History of aviation in Alaska

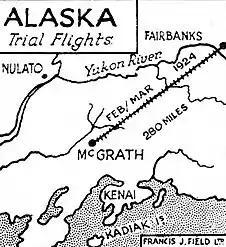
Trial air routes of Alaska in 1925

Commercial service in Alaska began with Wien Air Alaska in 1927. It expanded in the 1930s with Pacific Alaska Airways, Barnhill & McGee Airways, McGee Airways, and Star Air Service, with the latter two eventually becoming the core of Alaska Airlines in 1944. Federal subsidies enable Essential Air Services in Alaska to continue, provided by airlines such as PenAir, Warbelow's Air Ventures, Wings of Alaska, Taquan Air, and Servant Air.